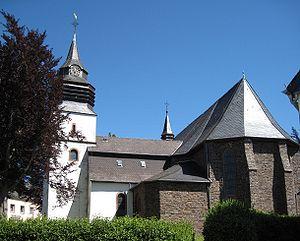
Arzfeld est une municipalité allemande située dans le land de Rhénanie-Palatinat et l'arrondissement d'Eifel-Bitburg-Prüm.